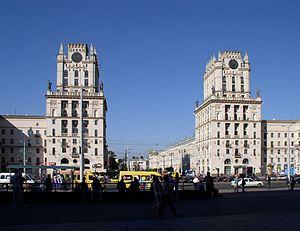
Minsk est la capitale de la république de Biélorussie. Sa population s'élevait à 1 992 685 habitants en 2019, ce qui fait d'elle la dixième localité la plus peuplée d'Europe.
Cet article présente une liste des places de la ville de Minsk.
La Biélorussie est l'un des derniers États de l'Europe à s'être constitué comme nation, comme les Biélorusses eux-mêmes n'ont été considérés qu'à partir du XXᵉ siècle comme un véritable peuple. Ainsi, les différentes appellations usitées au cours des siècles indiquent une foncière incertitude d'identité et de statut du pays, incertitude toujours sensible.